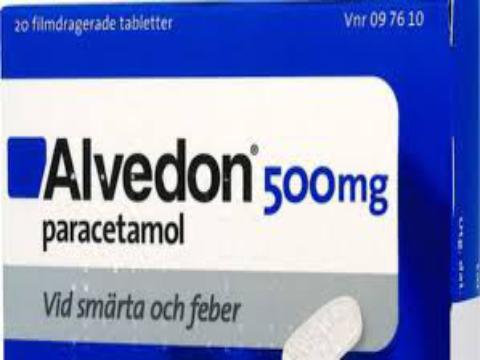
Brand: alvedon
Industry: Medical